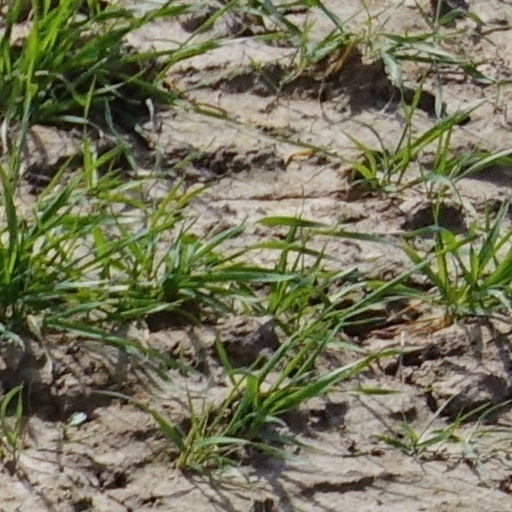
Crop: wheat